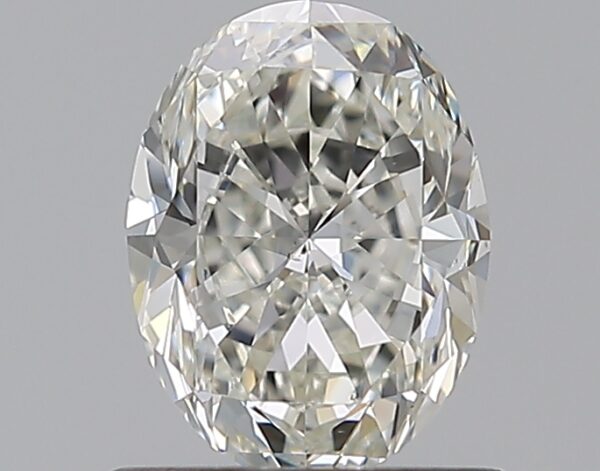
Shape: oval
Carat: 0.75
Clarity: VS2
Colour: I
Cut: VG
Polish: EX
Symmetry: VG
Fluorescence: N
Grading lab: GIA
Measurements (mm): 6.55 x 4.93 x 3.22